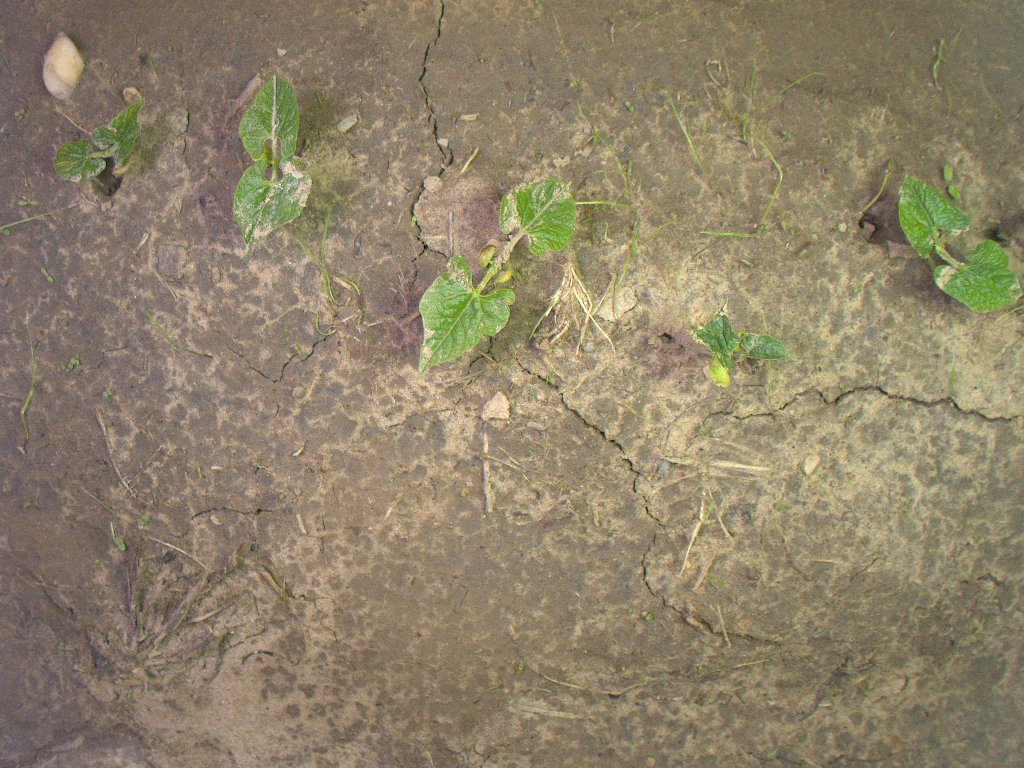
Crop: bean
Objects: bean, bean, bean, bean, bean, stem_bean, stem_bean, stem_bean, stem_bean, stem_bean